Pistoxenos Painter

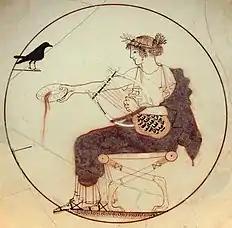
Cylix of Apollo with "chelys lyre" and his raven, pouring libation, white-ground bowl, "circa" 480 BC. Delphi, Archaeological Museum.

The Pistoxenos Painter was an important ancient Greek vase painter of the Classical period. He was active in Athens between c. 480 and 460 BC. Many vases have been attributed to his hand on the basis of style.